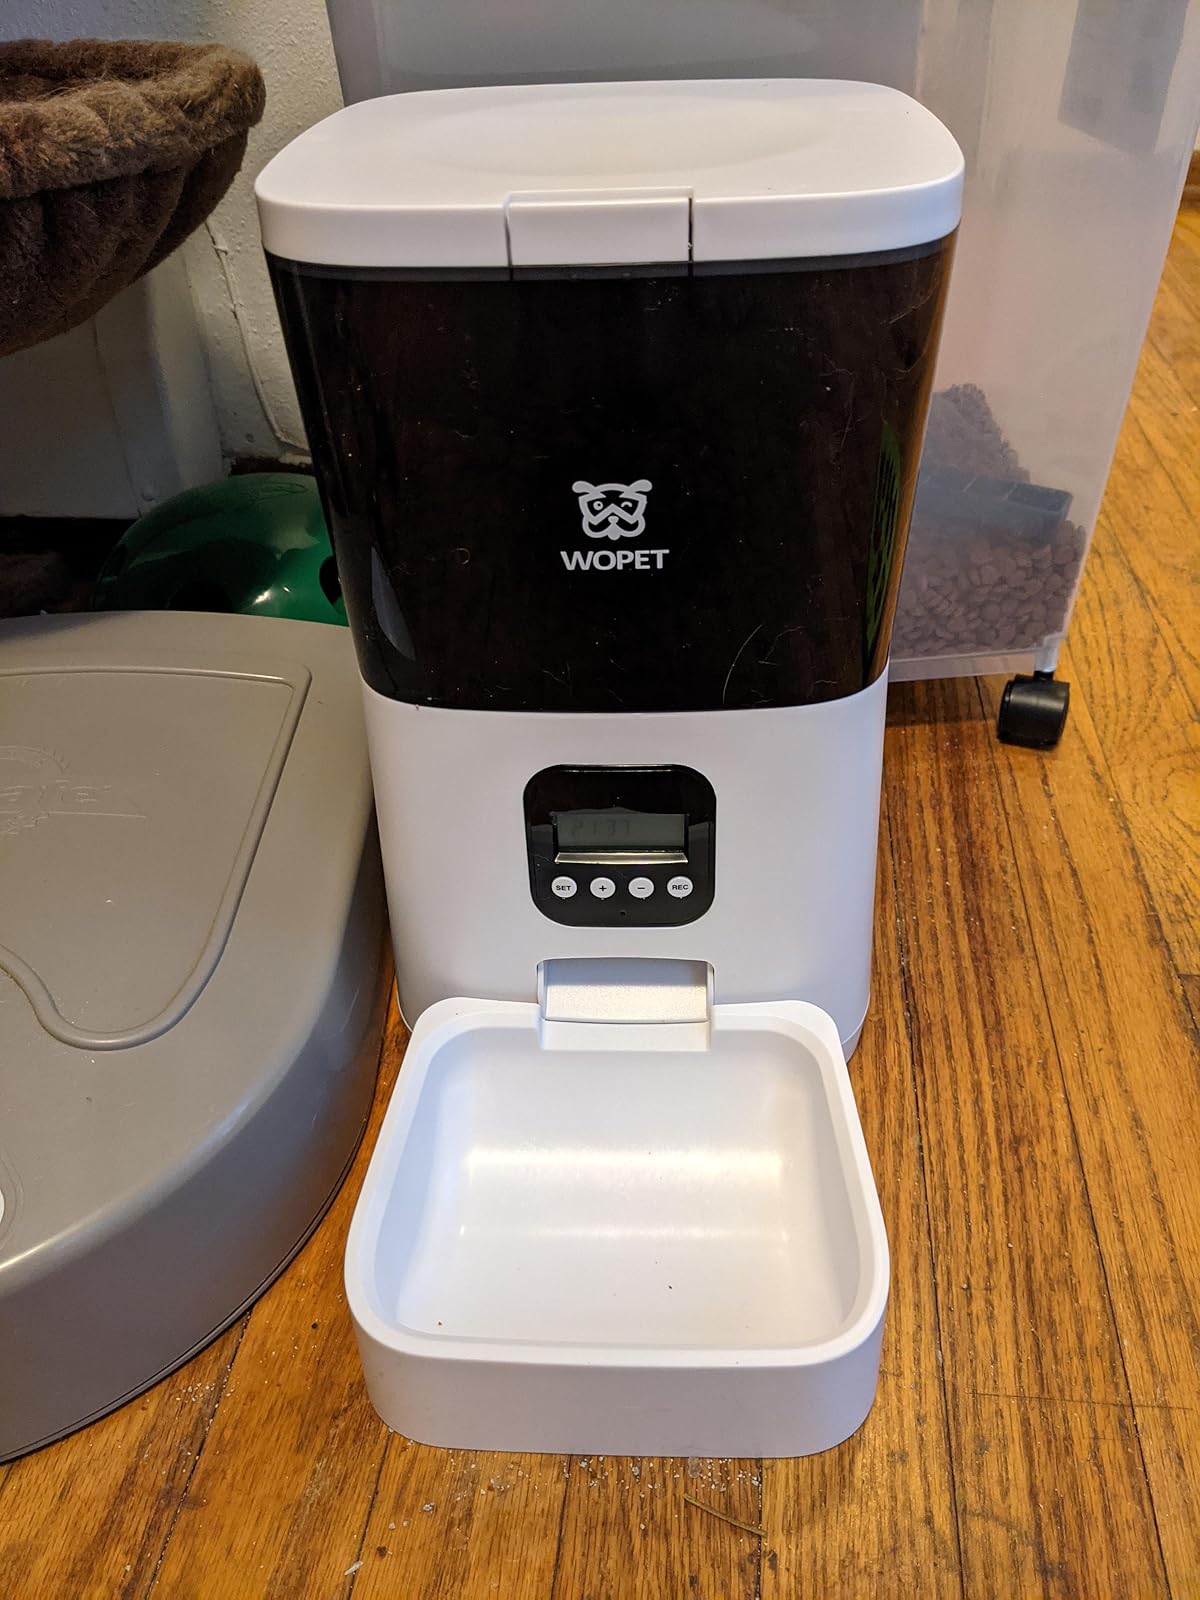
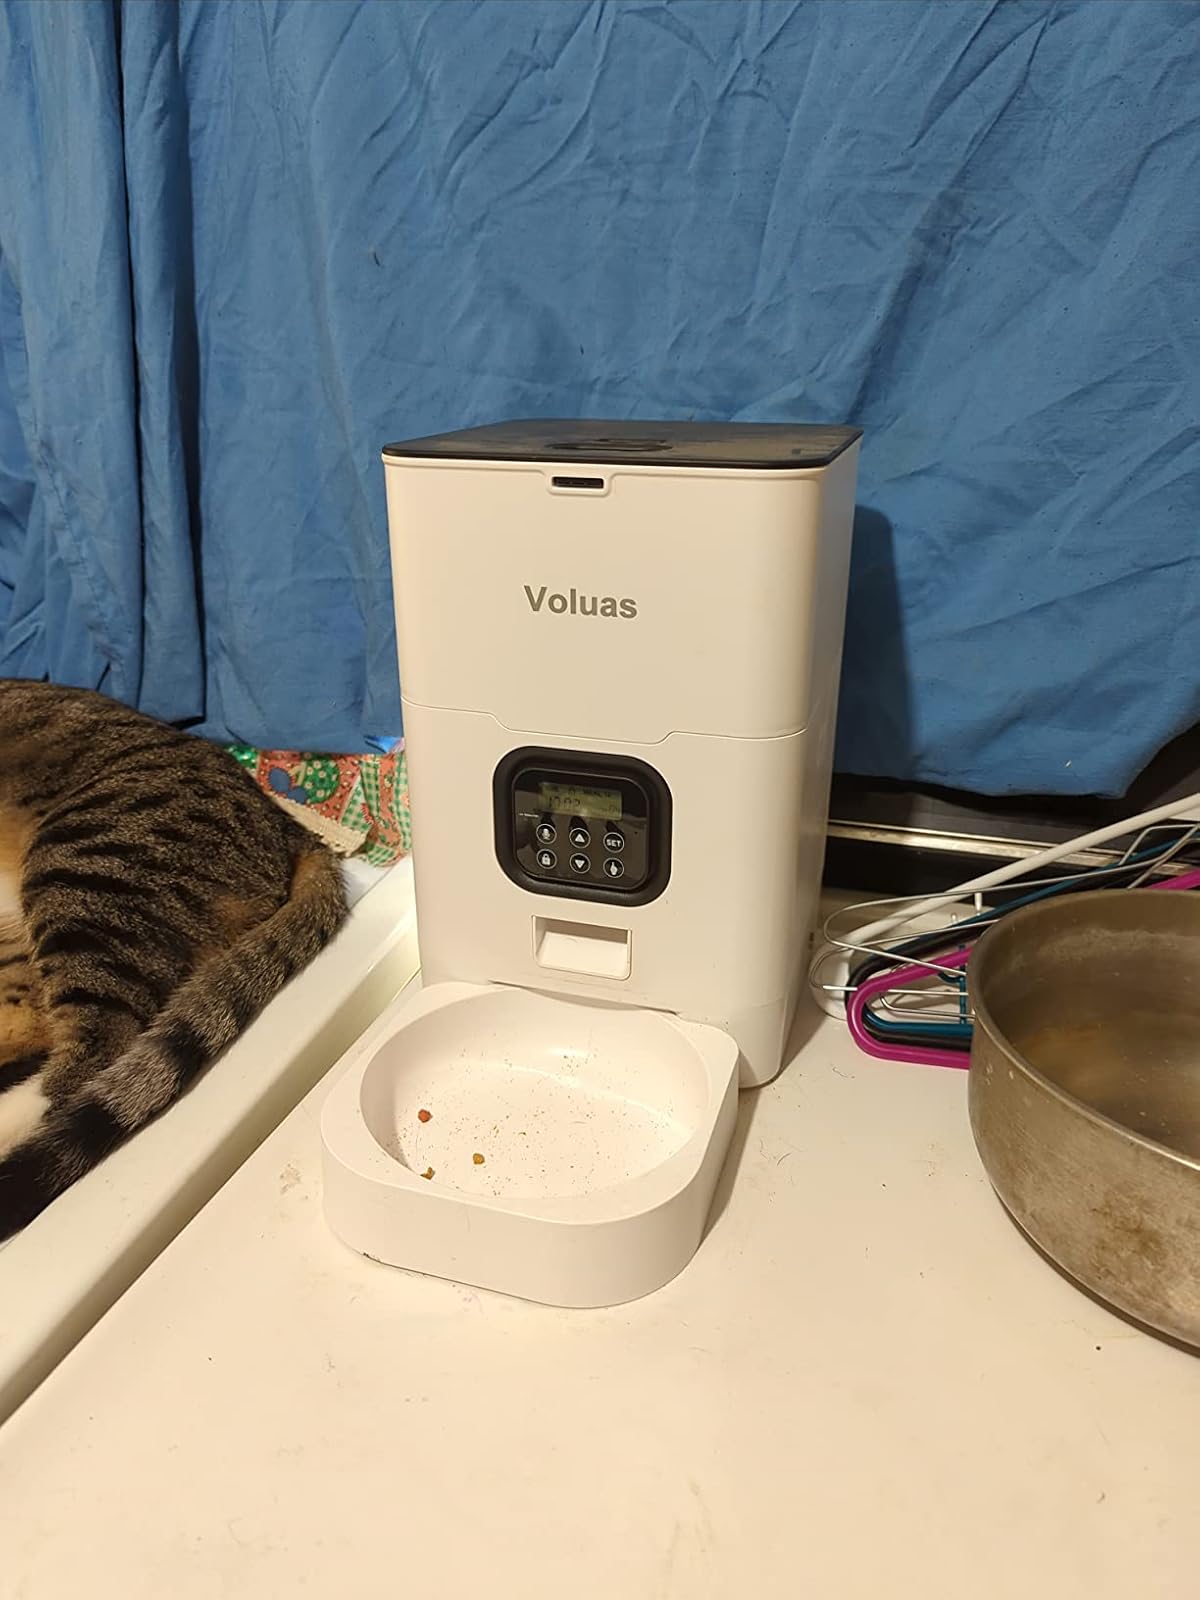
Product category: items_feeder
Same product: no